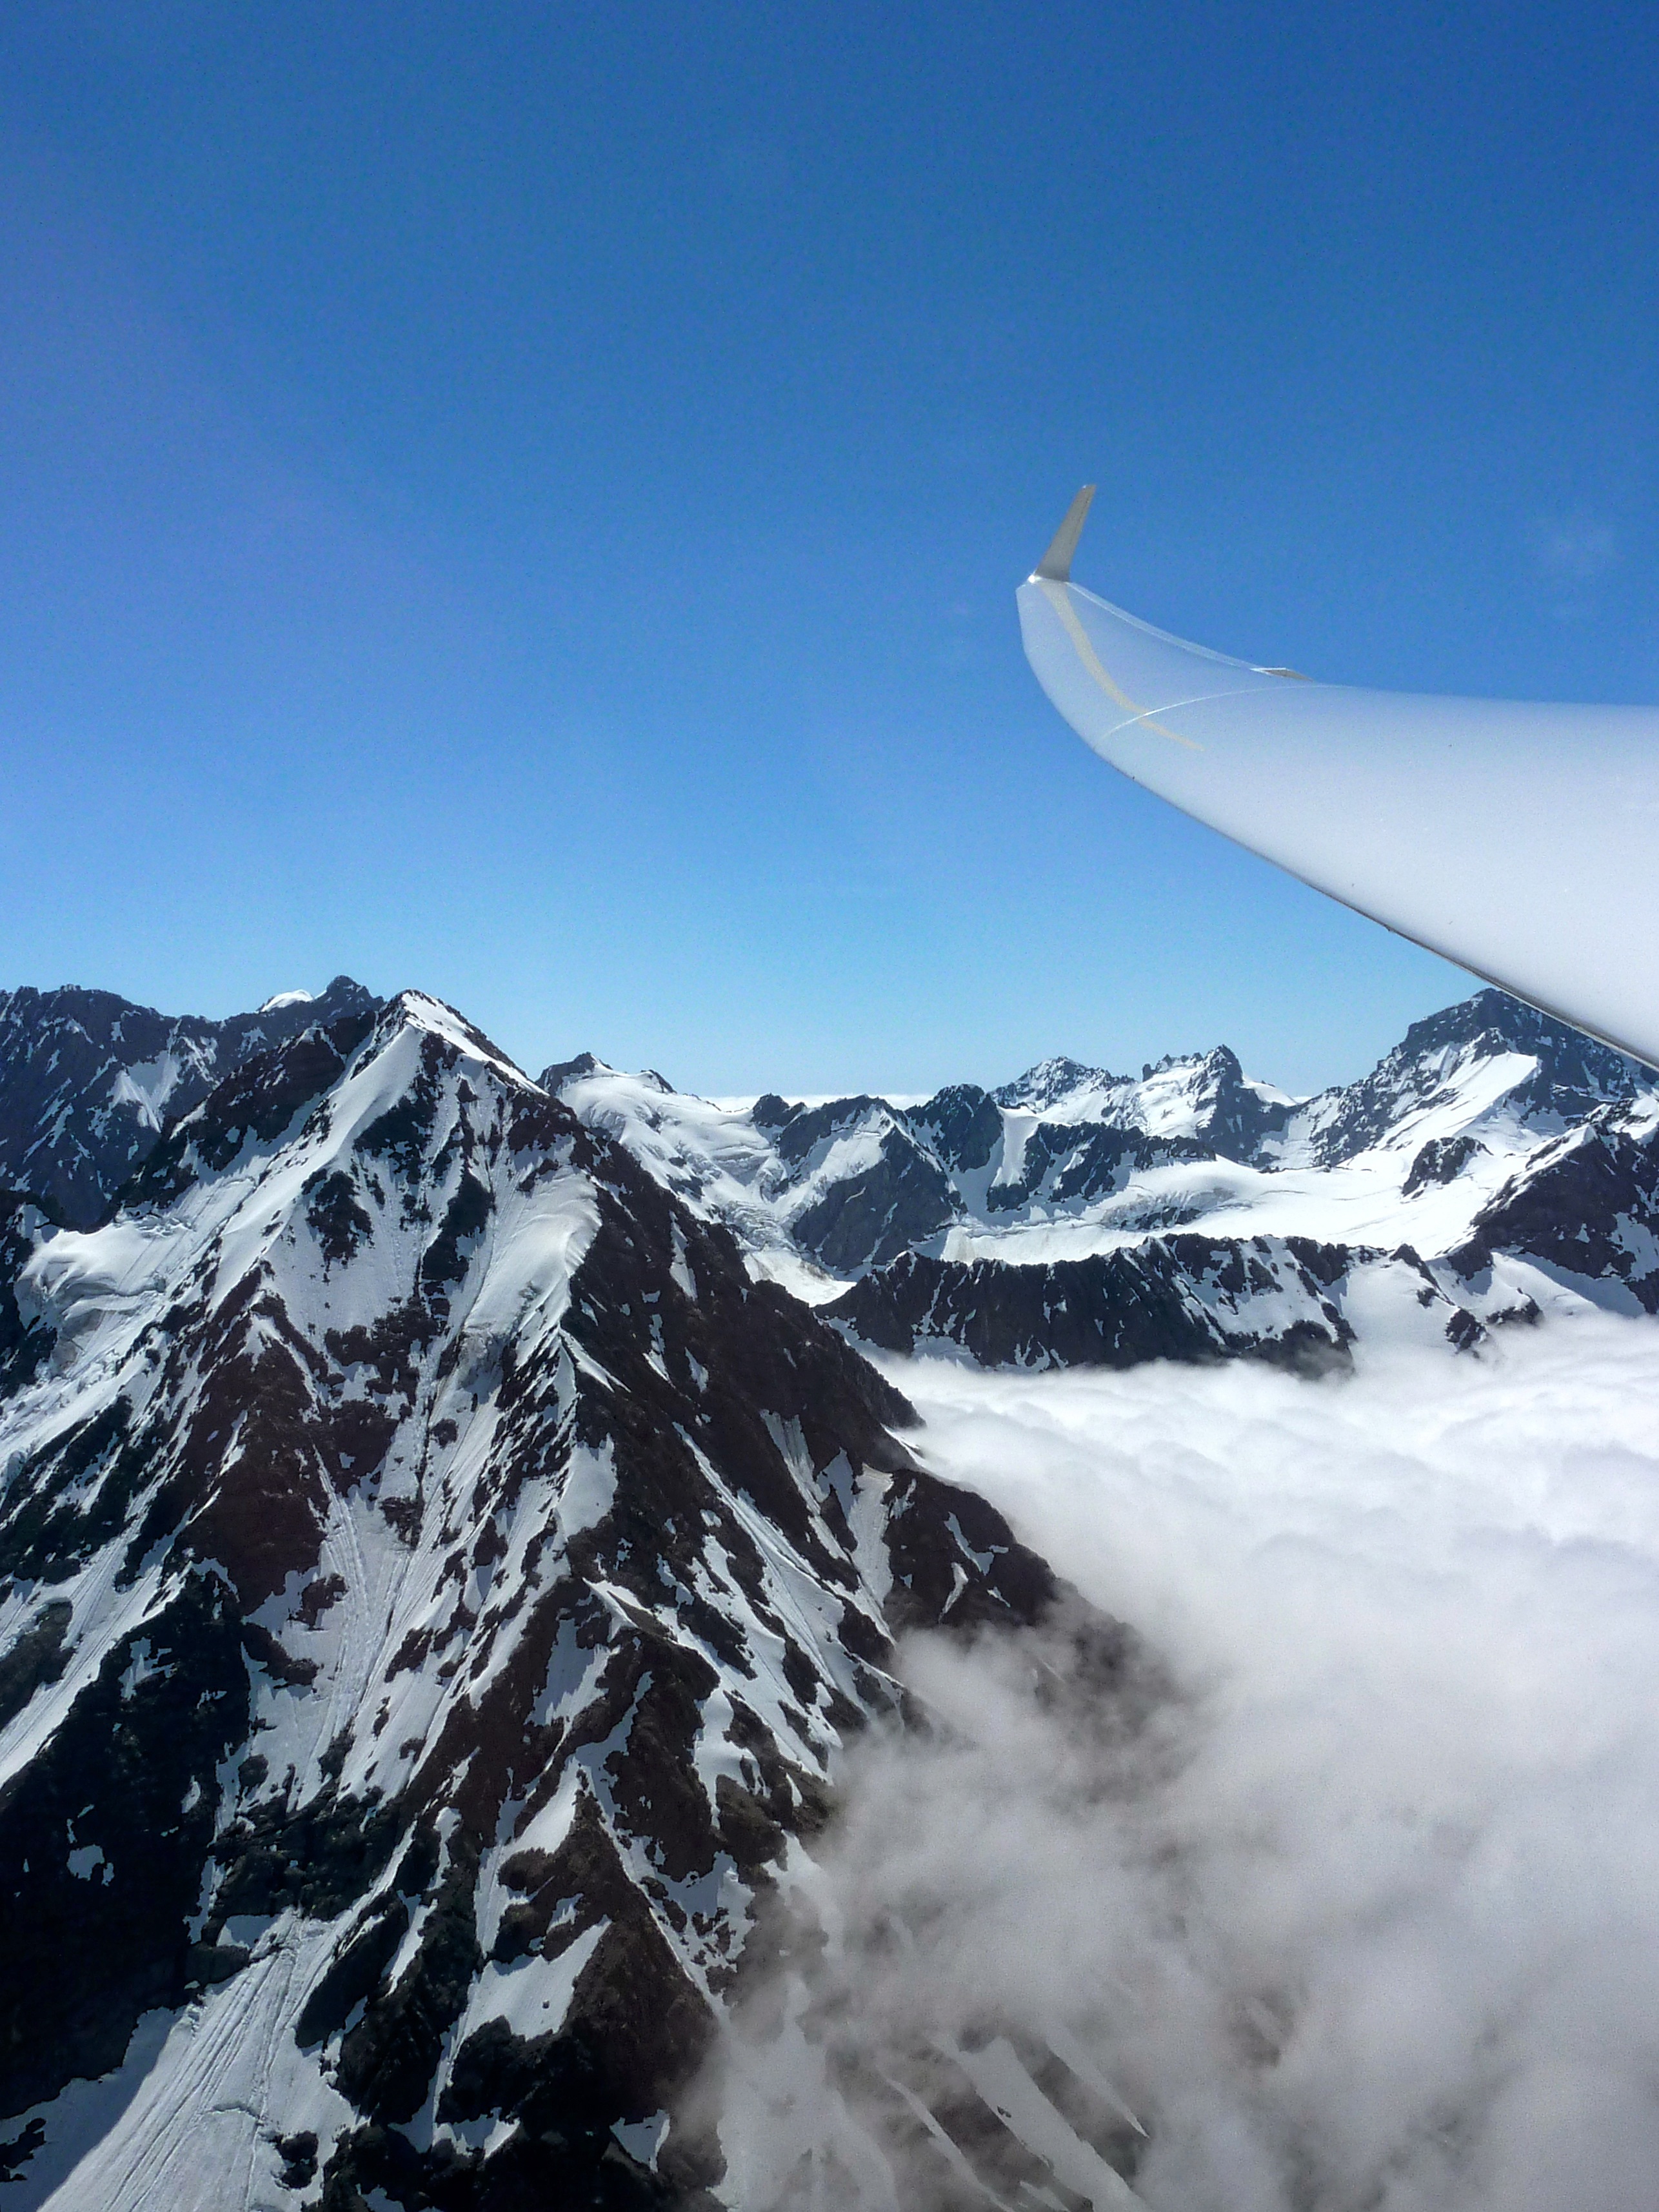
landscape, nature, mountain, snow, winter, adventure, view, mountain range, journey, weather, ridge, summit, mountaineering, clouds, mountains, alps, landform, geographical feature, mountainous landforms, geological phenomenon